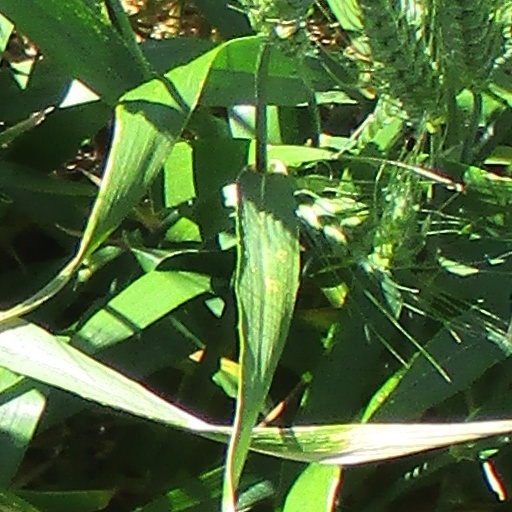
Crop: wheat